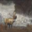
Label: deer